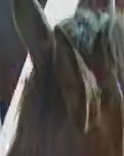
Face region: ears (position_of_ears)
Pain indicator: not_present